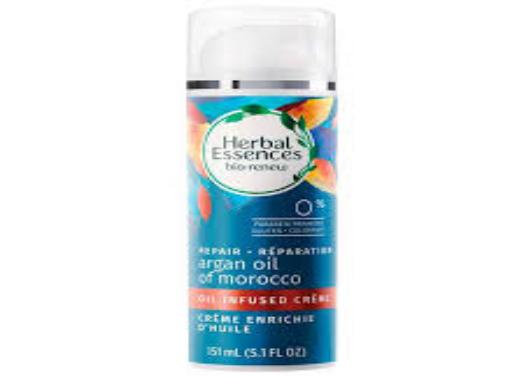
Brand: Herbal Essences
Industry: Necessities